Thomas Croke

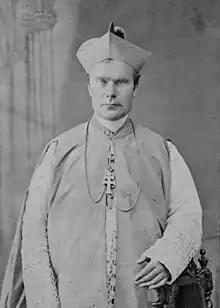
Croke in the 1870s

In 1870, Croke was appointed Bishop of Auckland in New Zealand, helped by the strong recommendation of his former professor, Paul Cullen, by then-Cardinal Archbishop of Dublin, who was largely responsible for filling the Australasian Catholic church with fellow Irishmen. Croke arrived in Auckland on 17 December 1870 in the "City of Melbourne". During his three years as bishop, he restored firm leadership to a diocese left in disarray by his predecessor, Bishop J. B. F. Pompallier. Croke devoted some of his considerable personal wealth to rebuilding diocesan finances and also took advantage of Auckland's economic growth following the development of the Thames goldfields to further his aims, ensuring that all surplus income from parishes at Thames and Coromandel was passed on to him, and he instituted a more rigorous system for the Sunday collection at St Patrick's Cathedral. He appointed Walter McDonald administrator of the Cathedral.